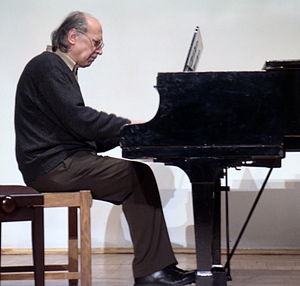
Valentin Silvestrov
Valentín Vasilovitj Silvestrov er en sovjetisk/ukrainsk pianist og komponist.